Ludus Dacicus

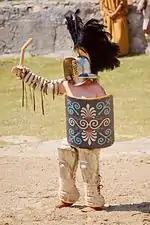
Thraex gladiator with wooden sica, a weapon known to have been used by the Dacians along with the falx.

The Ludus Dacicus or The Dacian Gladiatorial Training School was one of the four gladiator training schools ("ludi") in Ancient Rome. It was founded by Domitian (81–96), completed by Trajan (98–117), and was used to train gladiators drawn from among the Dacian prisoners taken by both emperors in their Dacian Wars. It was located east of the Colosseum, on the slopes of the Caelian Hill.